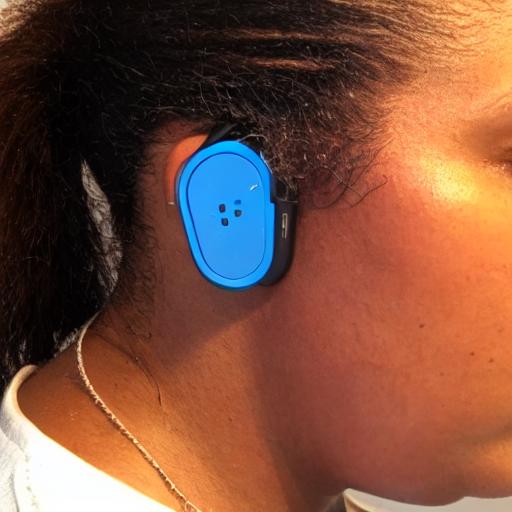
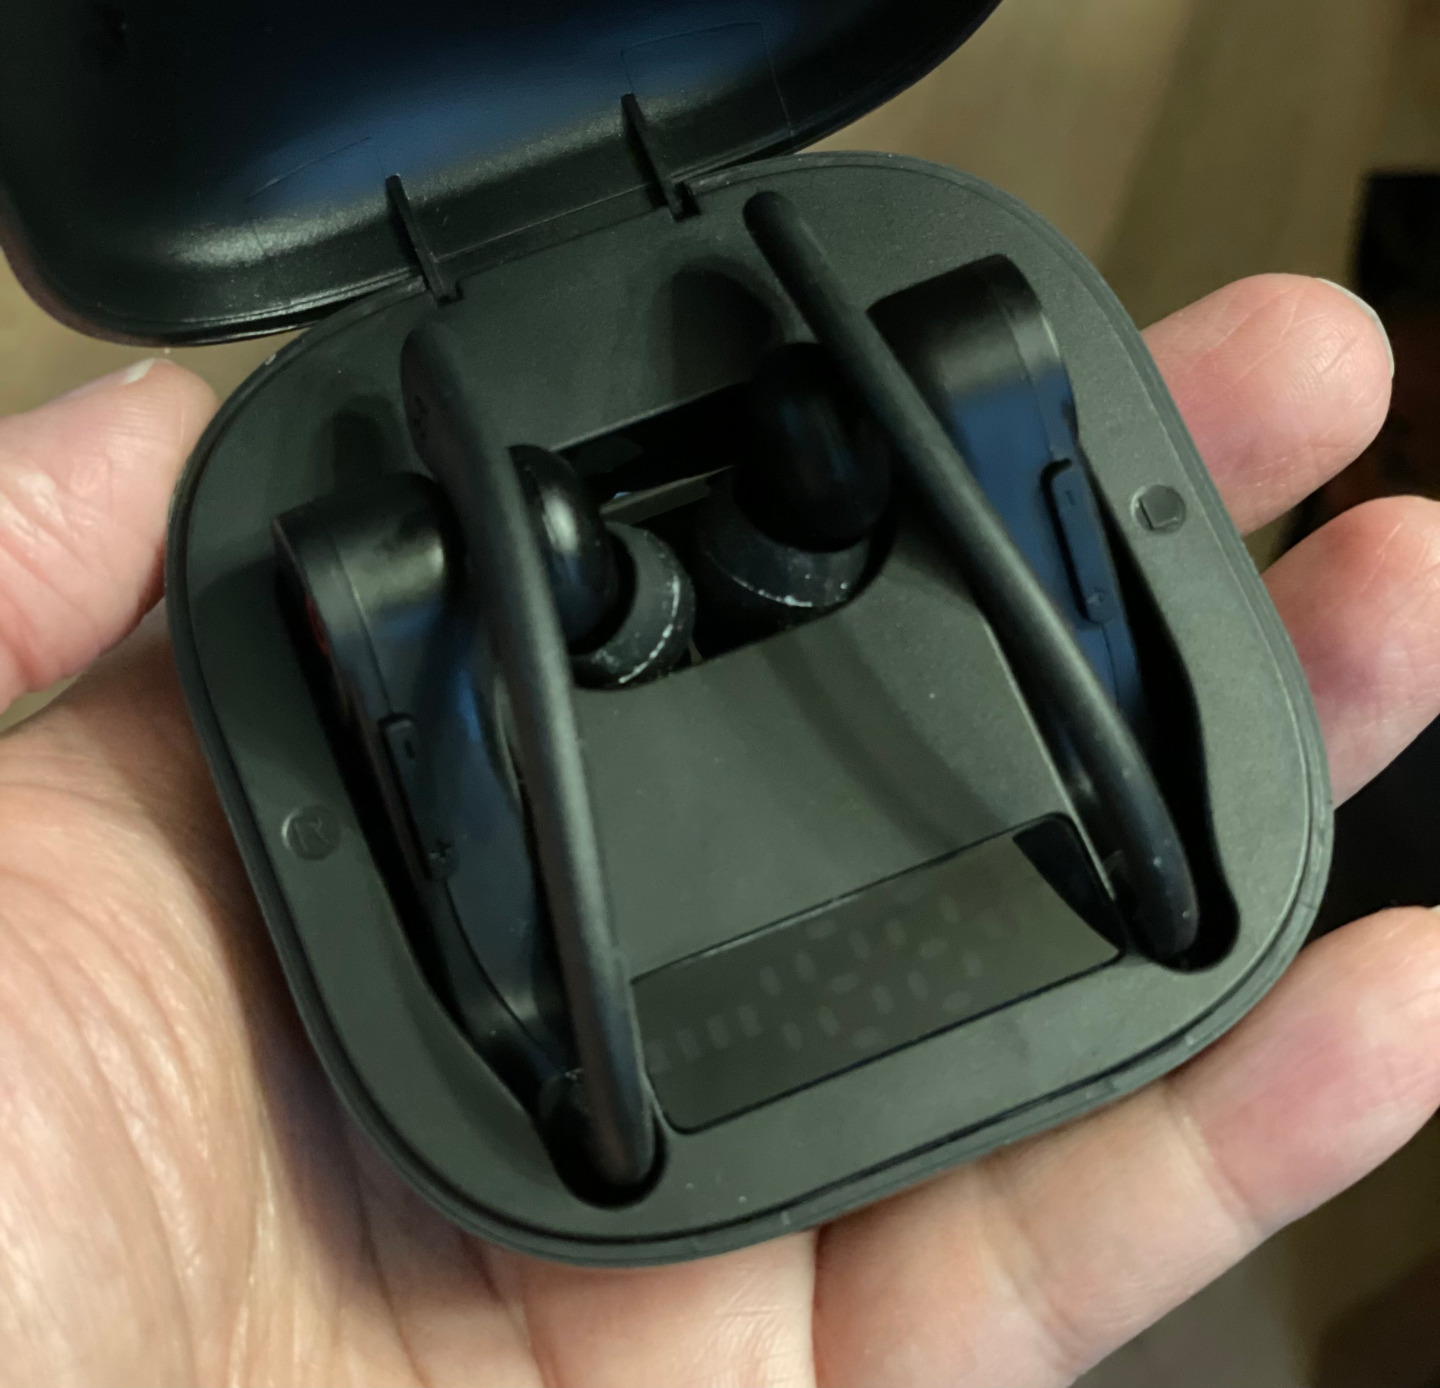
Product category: earbuds
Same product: no